Sheet pan

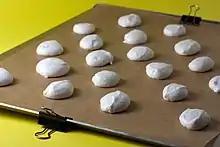
A flat cookie sheet. Because there are no sides on a cookie sheet, this baker used metal binder clips to keep the parchment baking paper from sliding off.

Professional sheet pans used in commercial kitchens typically are made of aluminum, with a raised lip around the edge, and come in both standard and non-standard sizes. Within each standard, other commercial kitchen equipment, such as cooling racks, ovens, and shelving, is made to fit these standard pans. In many cases, American and European sizes are matched closely enough to be used interchangeably.